Hakim Ziyech

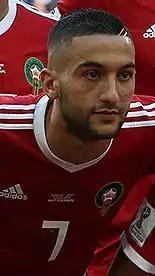
Ziyech lining up for Morocco in 2018

On 14 February 2020, it was announced that Ajax and Chelsea had reached an agreement for the transfer of Ziyech for a fee of €40 million (potentially increasing to a maximum of €44 million, with variable factors). He joined the Premier League club for the 2020–21 season. Ten days later, Chelsea announced they had agreed personal terms with Ziyech and that he had signed a five-year contract.